Mannheim–Frankfurt railway

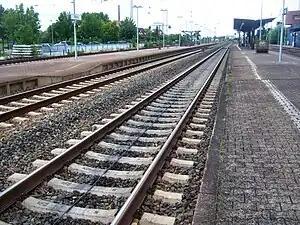
LZB in Biblis station

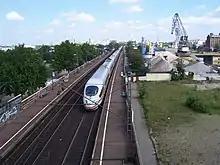
ICE train on Riedbahn at Mannheim Handelshafen

Until the opening of the long Western Entrance to the Riedbahn ("westlichen Einführung der Riedbahn", WER) to Mannheim Hauptbahnhof in 1985, trains from Frankfurt came from the south to reach Mannheim and had to reverse to continue south towards Heidelberg or Karlsruhe on the Rhine Valley line. Some TGV and Intercity-Express (ICE) services continue to use the eastern branch of the Ried Railway to cross the Rhine without reversal. Almost all regional trains run on the new western approach; Mannheim-Käfertal station is currently operated by one Regionalbahn service each day. The eastern Ried Railway has 180 pairs of trains each day, mainly freight traffic.